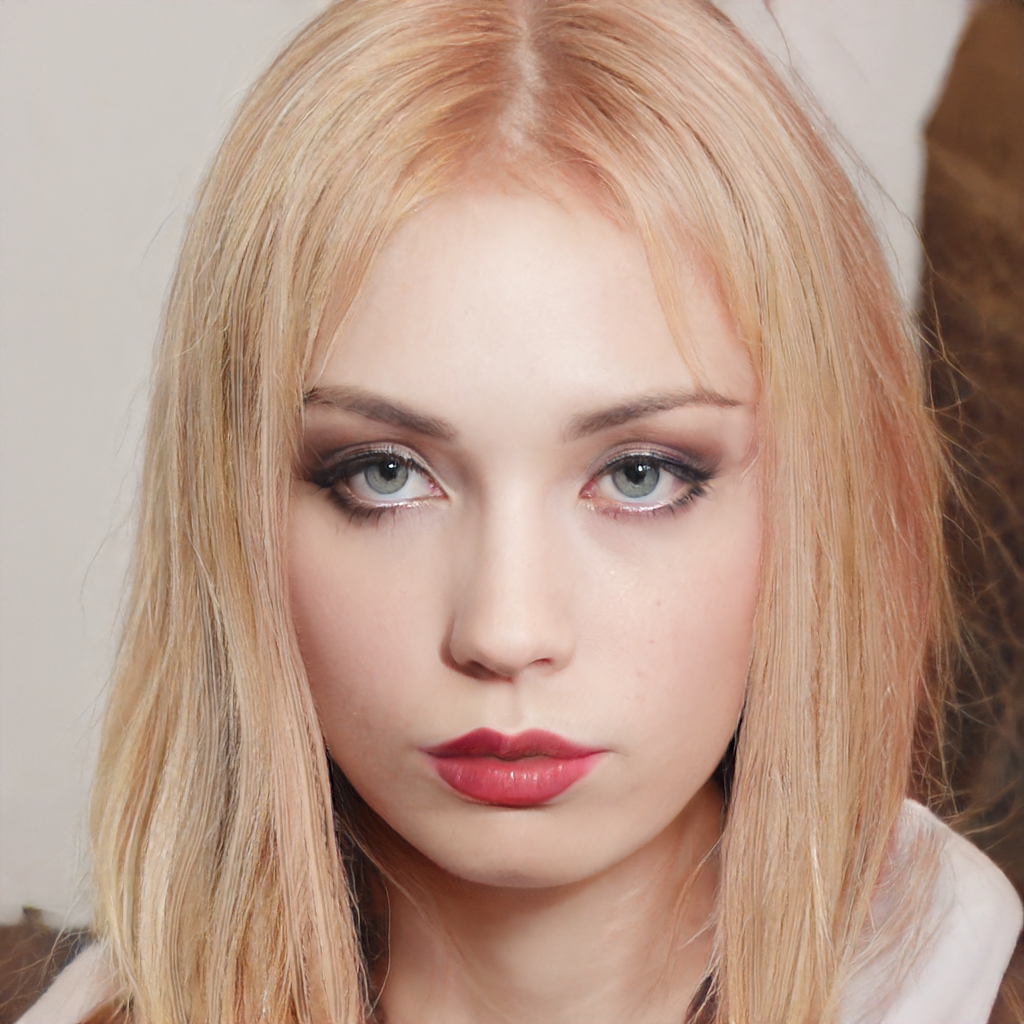
Label: No Watermark